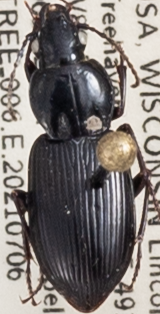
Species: Pterostichus mutus
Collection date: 2021-07-06
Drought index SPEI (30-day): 0.548
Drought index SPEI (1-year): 0.54
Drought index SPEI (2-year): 1.348